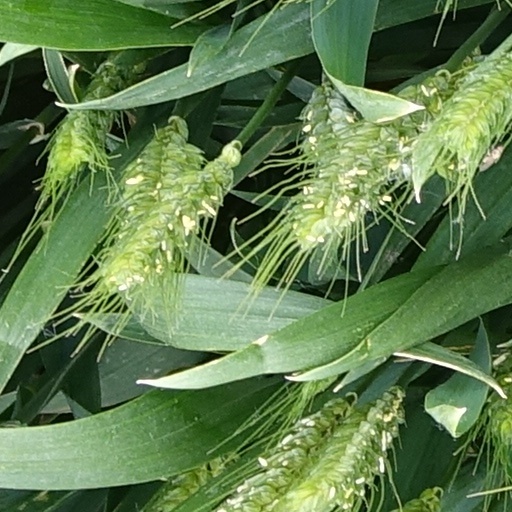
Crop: wheat